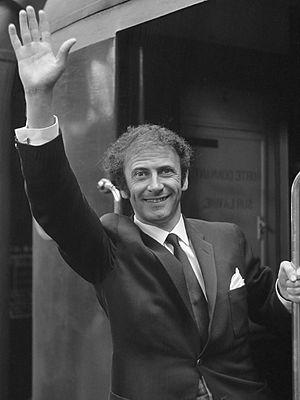
Marcel Marceau, dit le mime Marceau, nom de scène de Marcel Mangel, est un mime et acteur français, né le 22 mars 1923 à Strasbourg et mort le 22 septembre 2007 à Cahors. Il a connu une célébrité internationale avec son personnage silencieux de Bip, créé en 1947.